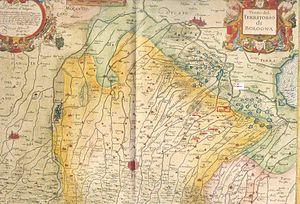
Molinella est une commune italienne de la ville métropolitaine de Bologne dans la région Émilie-Romagne en Italie.